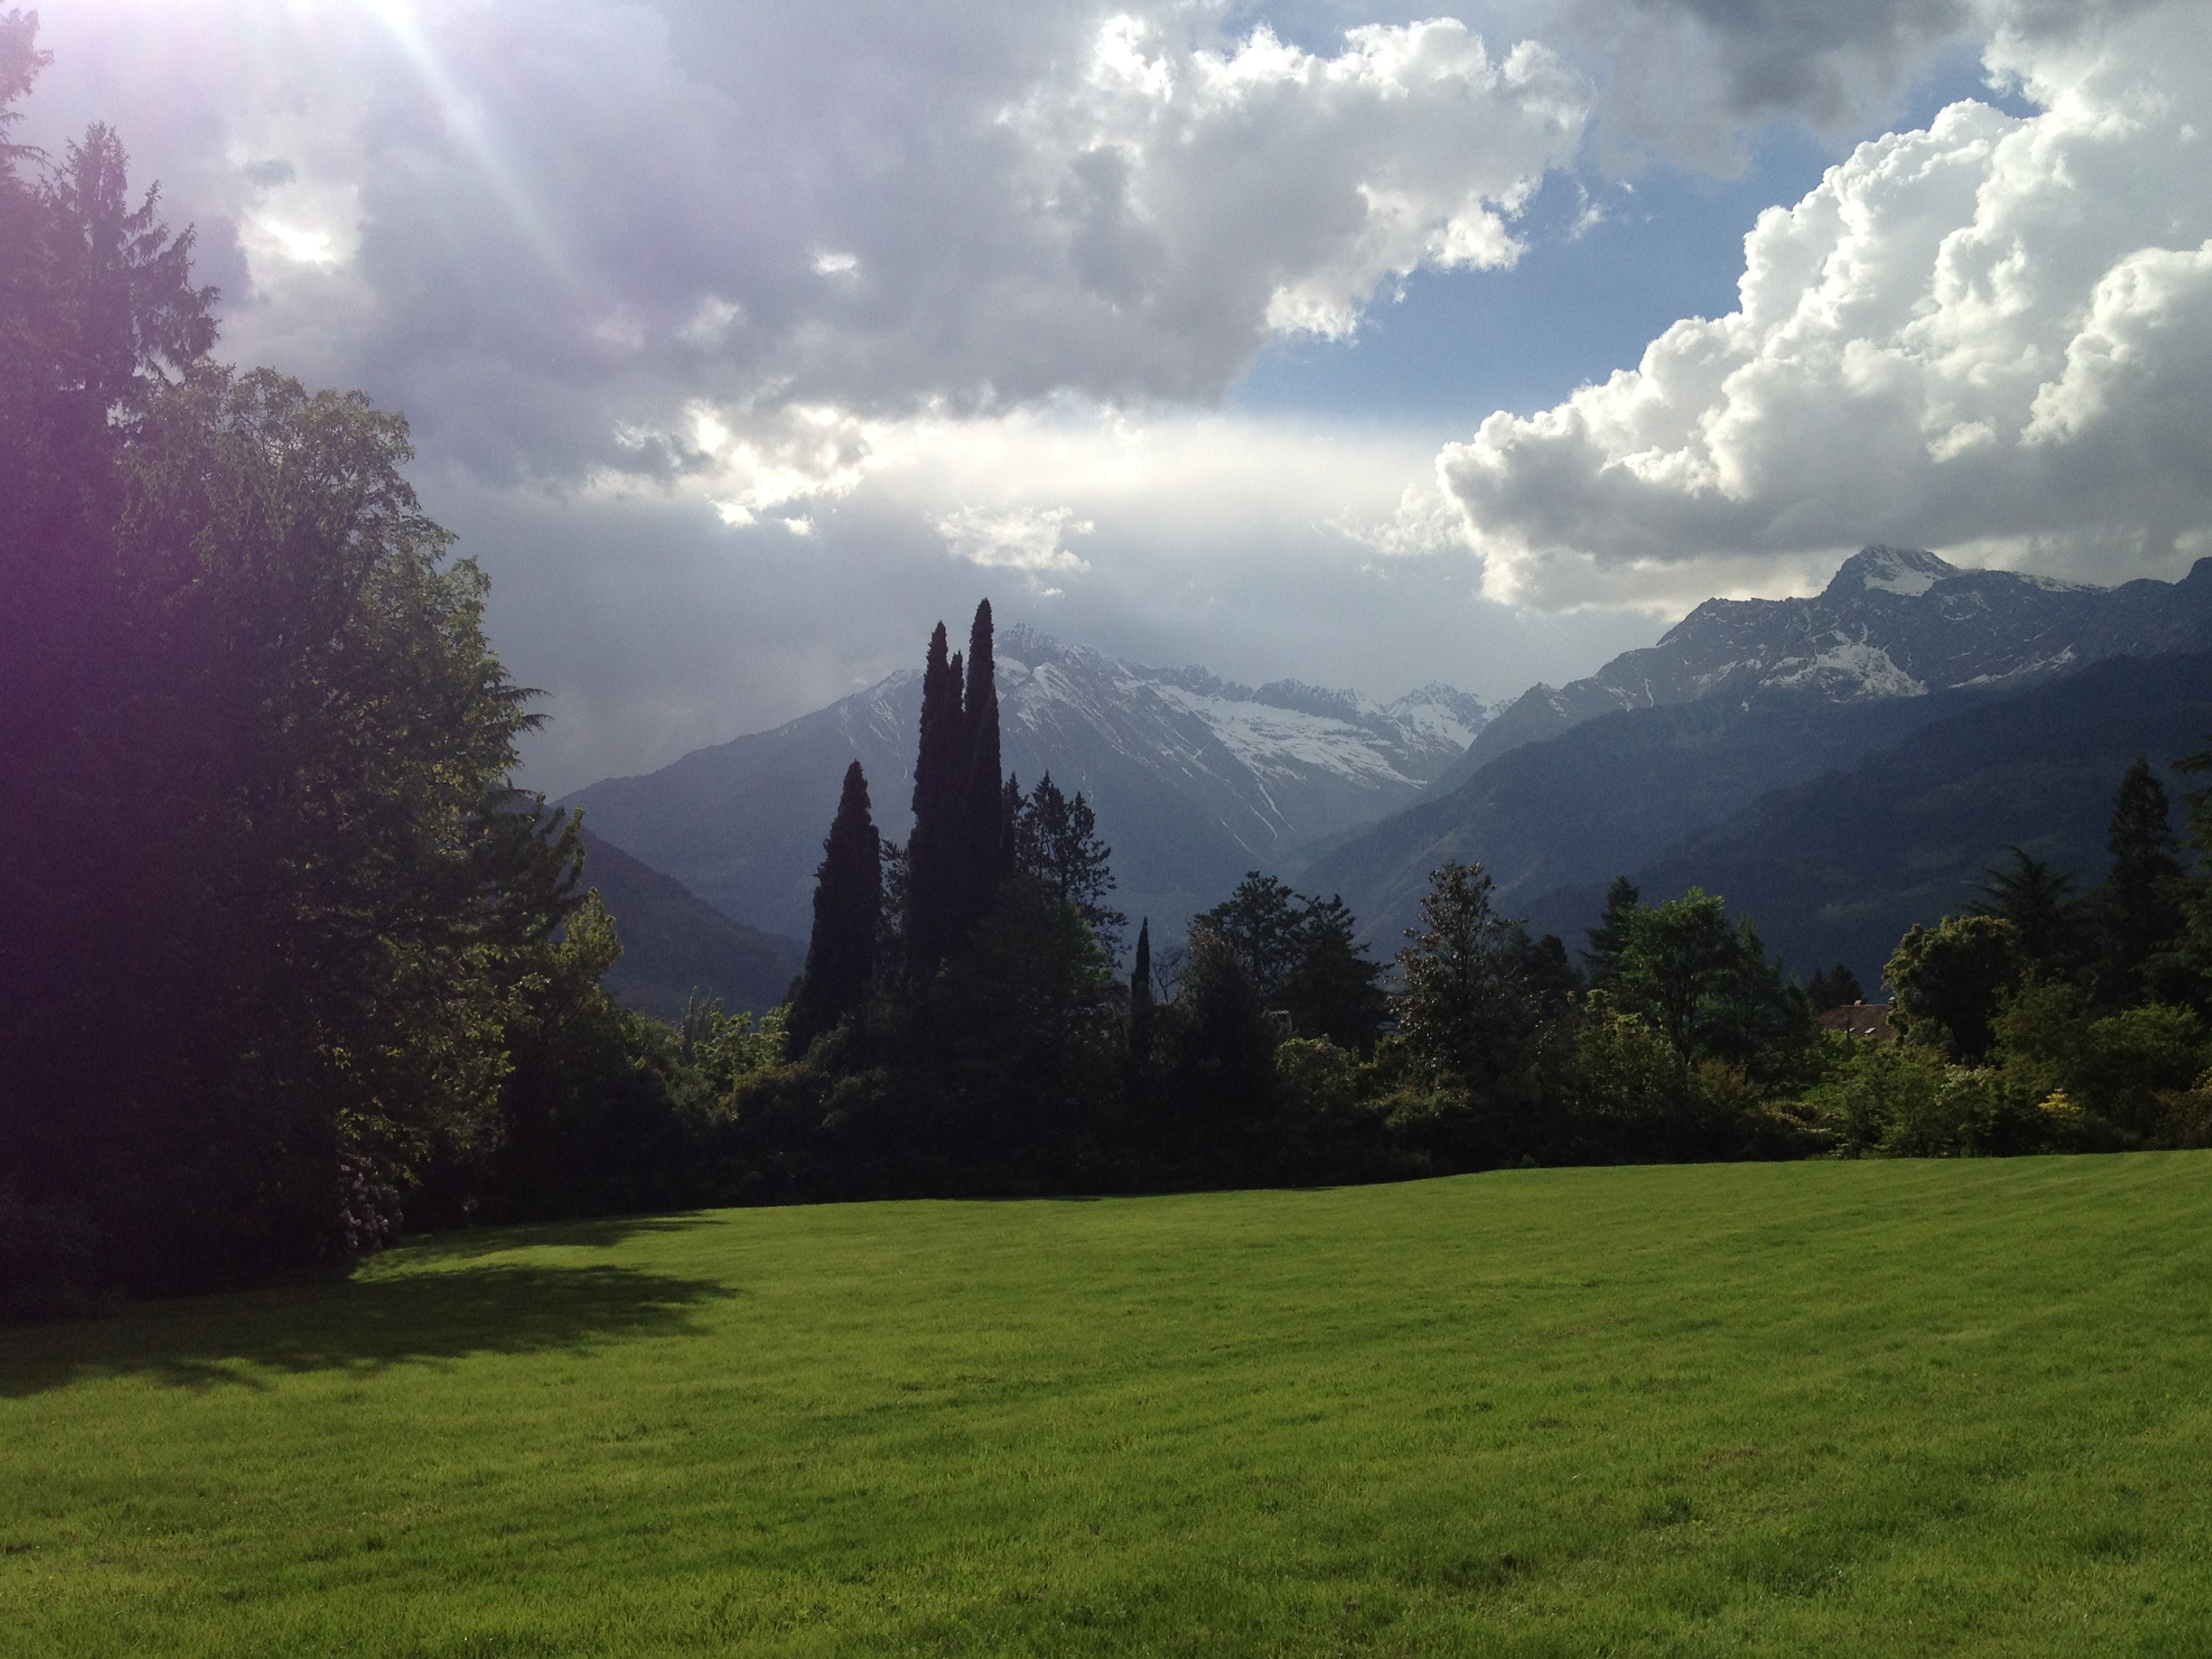
landscape, tree, nature, forest, grass, wilderness, mountain, cloud, plant, sky, sun, mist, field, meadow, sunlight, morning, hill, flower, view, valley, mountain range, pasture, alpine, clouds, mountains, alps, grassland, plateau, wide, meran, rush, habitat, rural area, south tyrol, april weather, natural environment, geographical feature, atmospheric phenomenon, mountainous landforms